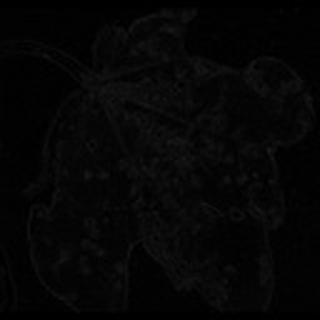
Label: cotton_bacterial_blight